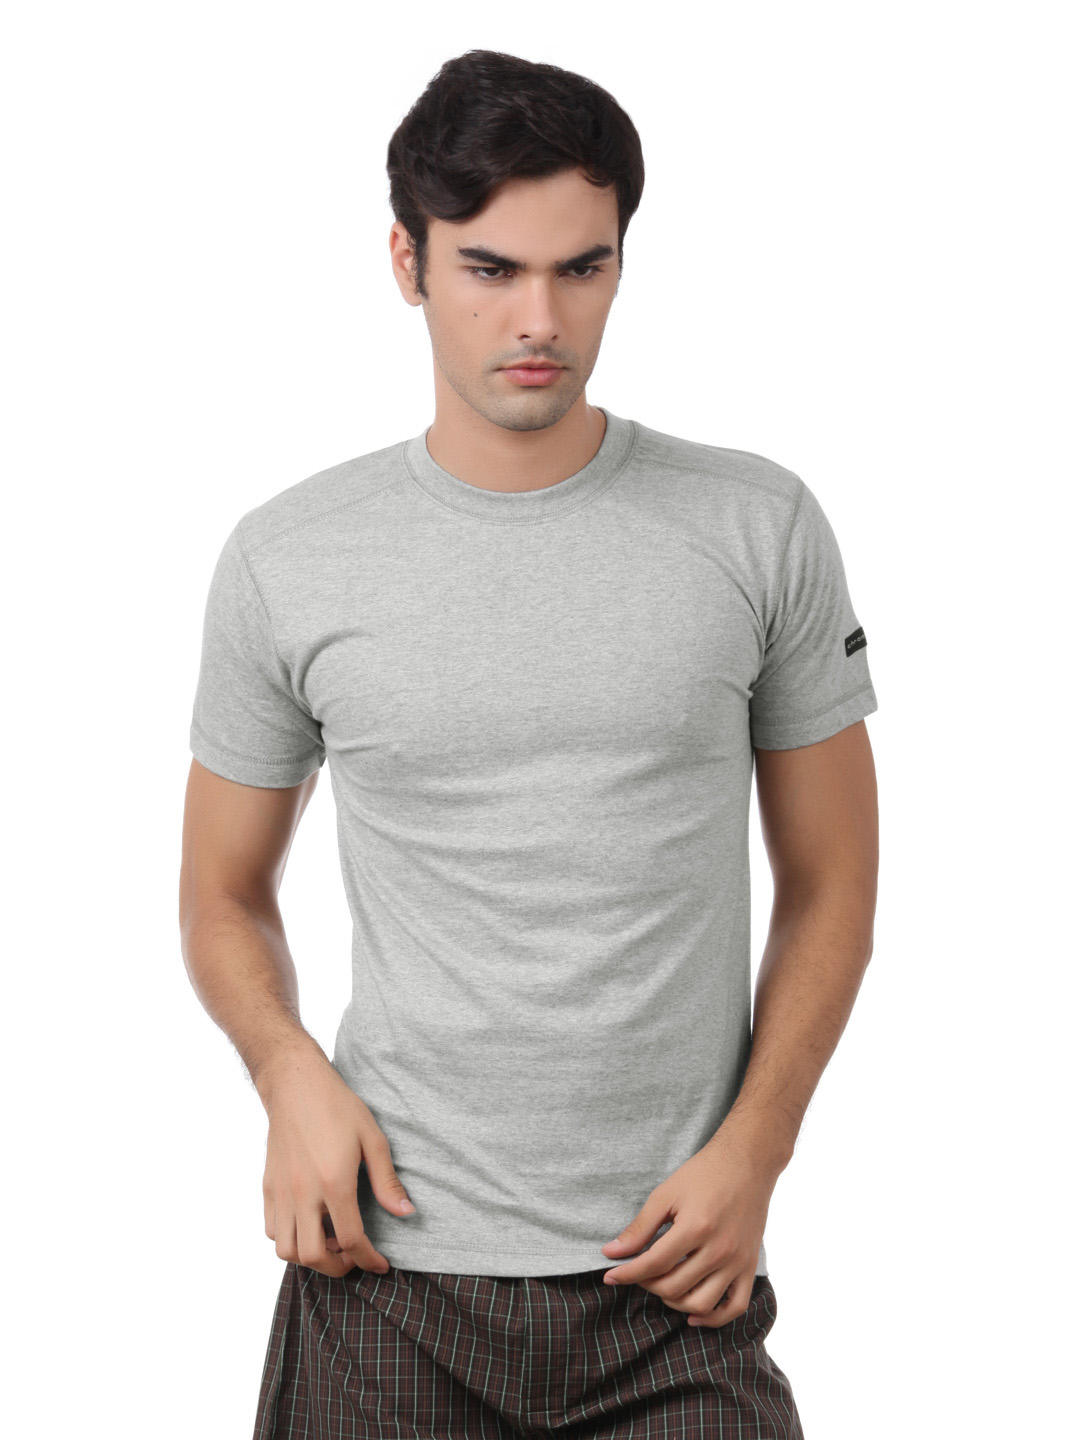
Chromozome Men Grey Melange  Innerwear T-shirt
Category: Apparel / Innerwear / Innerwear Vests
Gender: Men
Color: Grey
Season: Summer 2016
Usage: Casual